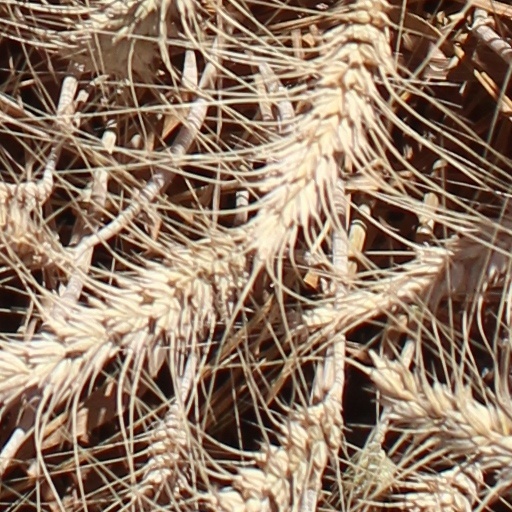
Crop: wheat